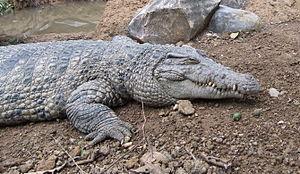
Crocodylus novaeguineae, le Crocodile de Nouvelle-Guinée, est une espèce de crocodiliens de la famille des Crocodylidae. C'est une petite espèce de crocodile que l'on rencontre sur l'île de Nouvelle-Guinée qui comprend deux populations isolées géographiquement de crocodiles au nord et au sud de la chaîne de montagne qui traverse le centre de l'île. On a pendant un temps considéré qu'il y avait deux sous-espèces différentes, C. n. novaeguineae, en Papouasie Nouvelle-Guinée, et C. n. mindorensis, aux Philippines, mais ce dernier est maintenant considéré comme une espèce à part entière. Le Crocodile de Nouvelle-Guinée vit principalement dans les marais et lacs d'eau douce. Il est plus actif durant la nuit et se nourrit alors de poissons et de divers autres petits animaux. Une femelle crocodile pond ses œufs dans un nid fait de végétation et reste à proximité pour le défendre. Elle s'occupe brièvement de ses petits à leur naissance. Ce crocodile a été chassé intensément pour sa peau dans le milieu du XXᵉ siècle, mais des mesures de sauvegarde ont depuis été mises en place et il est élevé dans des fermes d'élevage.